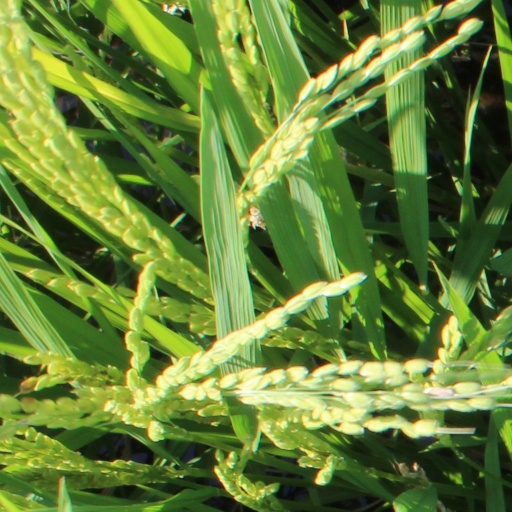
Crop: rice